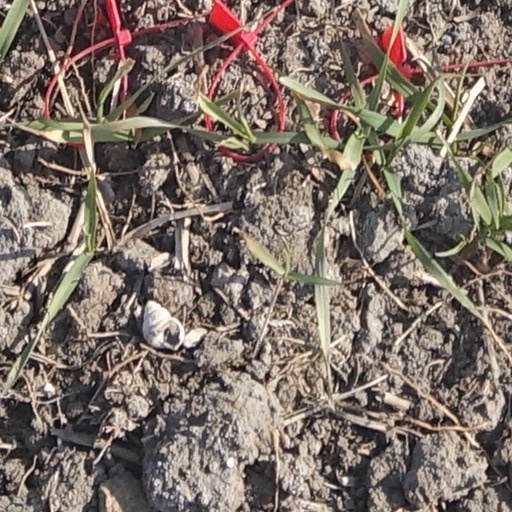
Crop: wheat